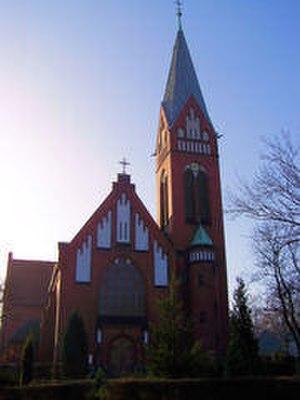
Lubsko est une ville située dans le powiat de Żary dans la voïvodie de Lubusz, en Pologne. Elle est le chef-lieu de la Gmina de Lubsko.